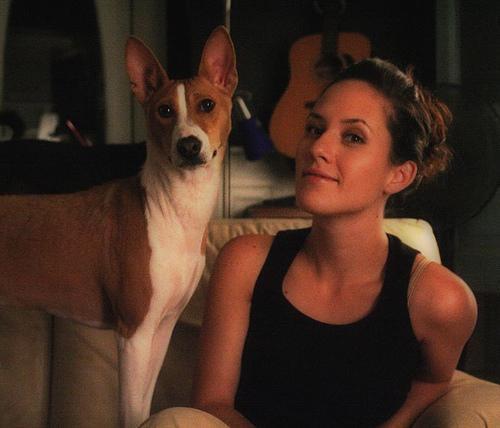
basenji